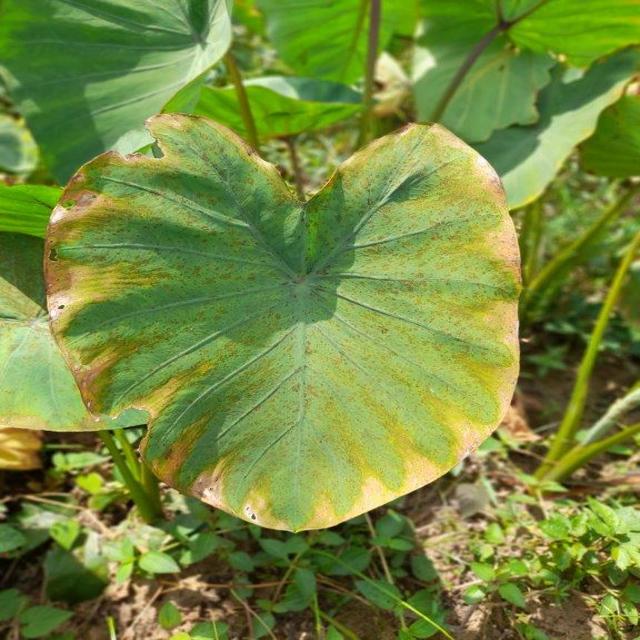
Label: Mid_Blight